Streets and squares in Dublin

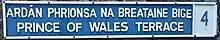
A standard-issue Dublin street sign with raised lettering. The Dublin postal district is to the right of the street name, which is in Irish and English.

Dublin streets are signed in a style consistent with many European and British cities whereby nearly all signs are placed on buildings adjacent to street junctions, rather than on free-standing signposts. However, where it has not been possible to affix the sign to the building immediately next to the junction, sometimes the second or even third building is used. In modern suburban areas, affixing the sign to a boundary wall or fence is common. Dublin street signs typically have white lettering on a blue background with the Irish above and English name below, given along with the Dublin postal district number. Designs and colours from several eras remain in use.